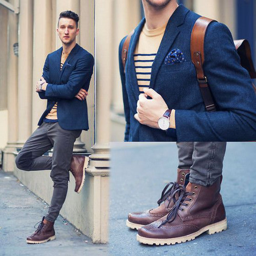
boots can give you some stylish height .